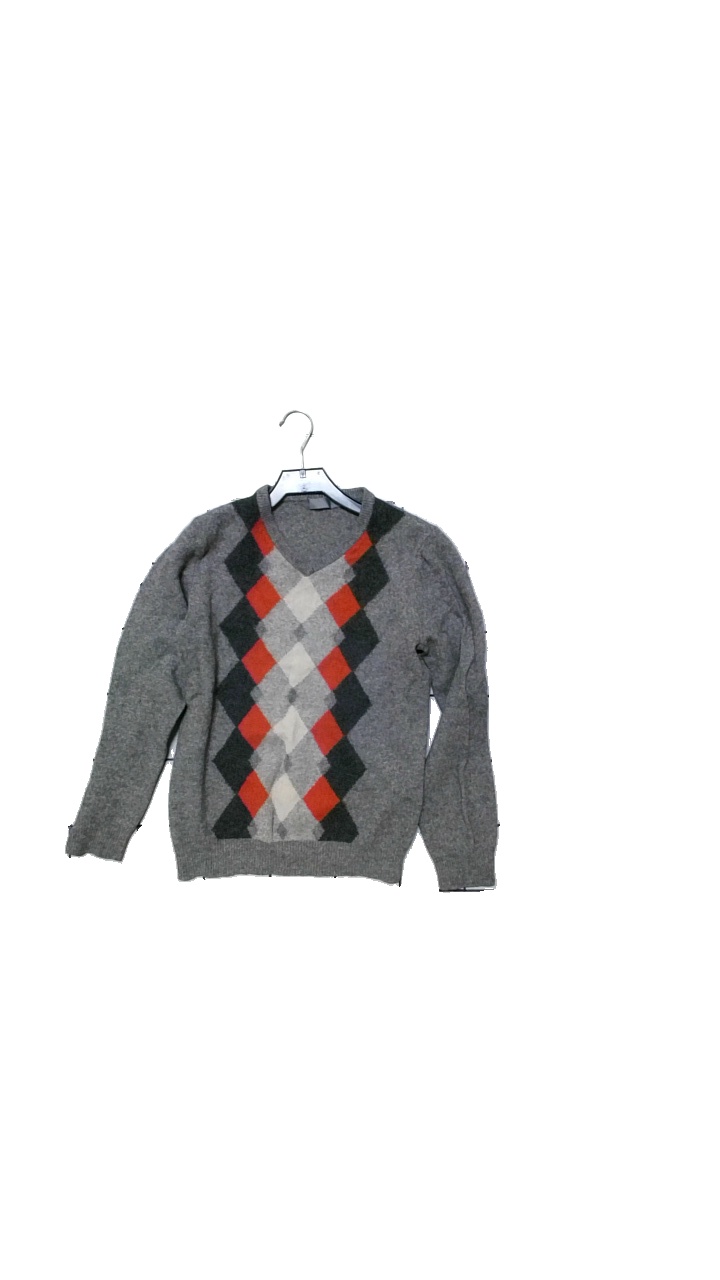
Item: Sweater (Ladies)
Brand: Missing
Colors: Grey, Red
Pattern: Other
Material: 80% wool, 20% polyamide
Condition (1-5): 4
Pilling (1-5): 4
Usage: Reuse
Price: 100-150